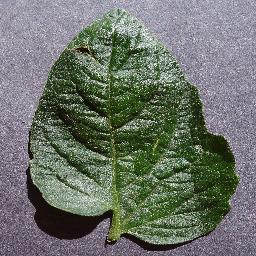
Label: Tomato___healthy